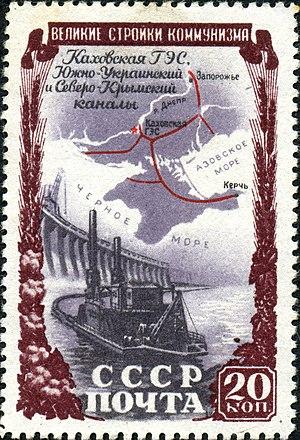
Le canal de Crimée du Nord est un canal d'Ukraine, qui relie le Dniepr à la Crimée. Il est destiné à l'irrigation des basses terres de la mer Noire et à l'approvisionnement en eau de la Crimée.
Le réservoir de Kakhovka est un lac artificiel formé sur le cours du Dniepr, en Ukraine. Il couvre une superficie de 1 850 km² dans les oblasts de Zaporijia, Dnipropetrovsk et Kherson. Le réservoir fut créé en 1956, lors de la construction de la centrale hydroélectrique de Kakhovka.